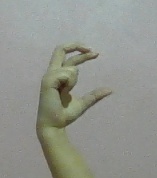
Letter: thal